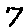
Label: 7